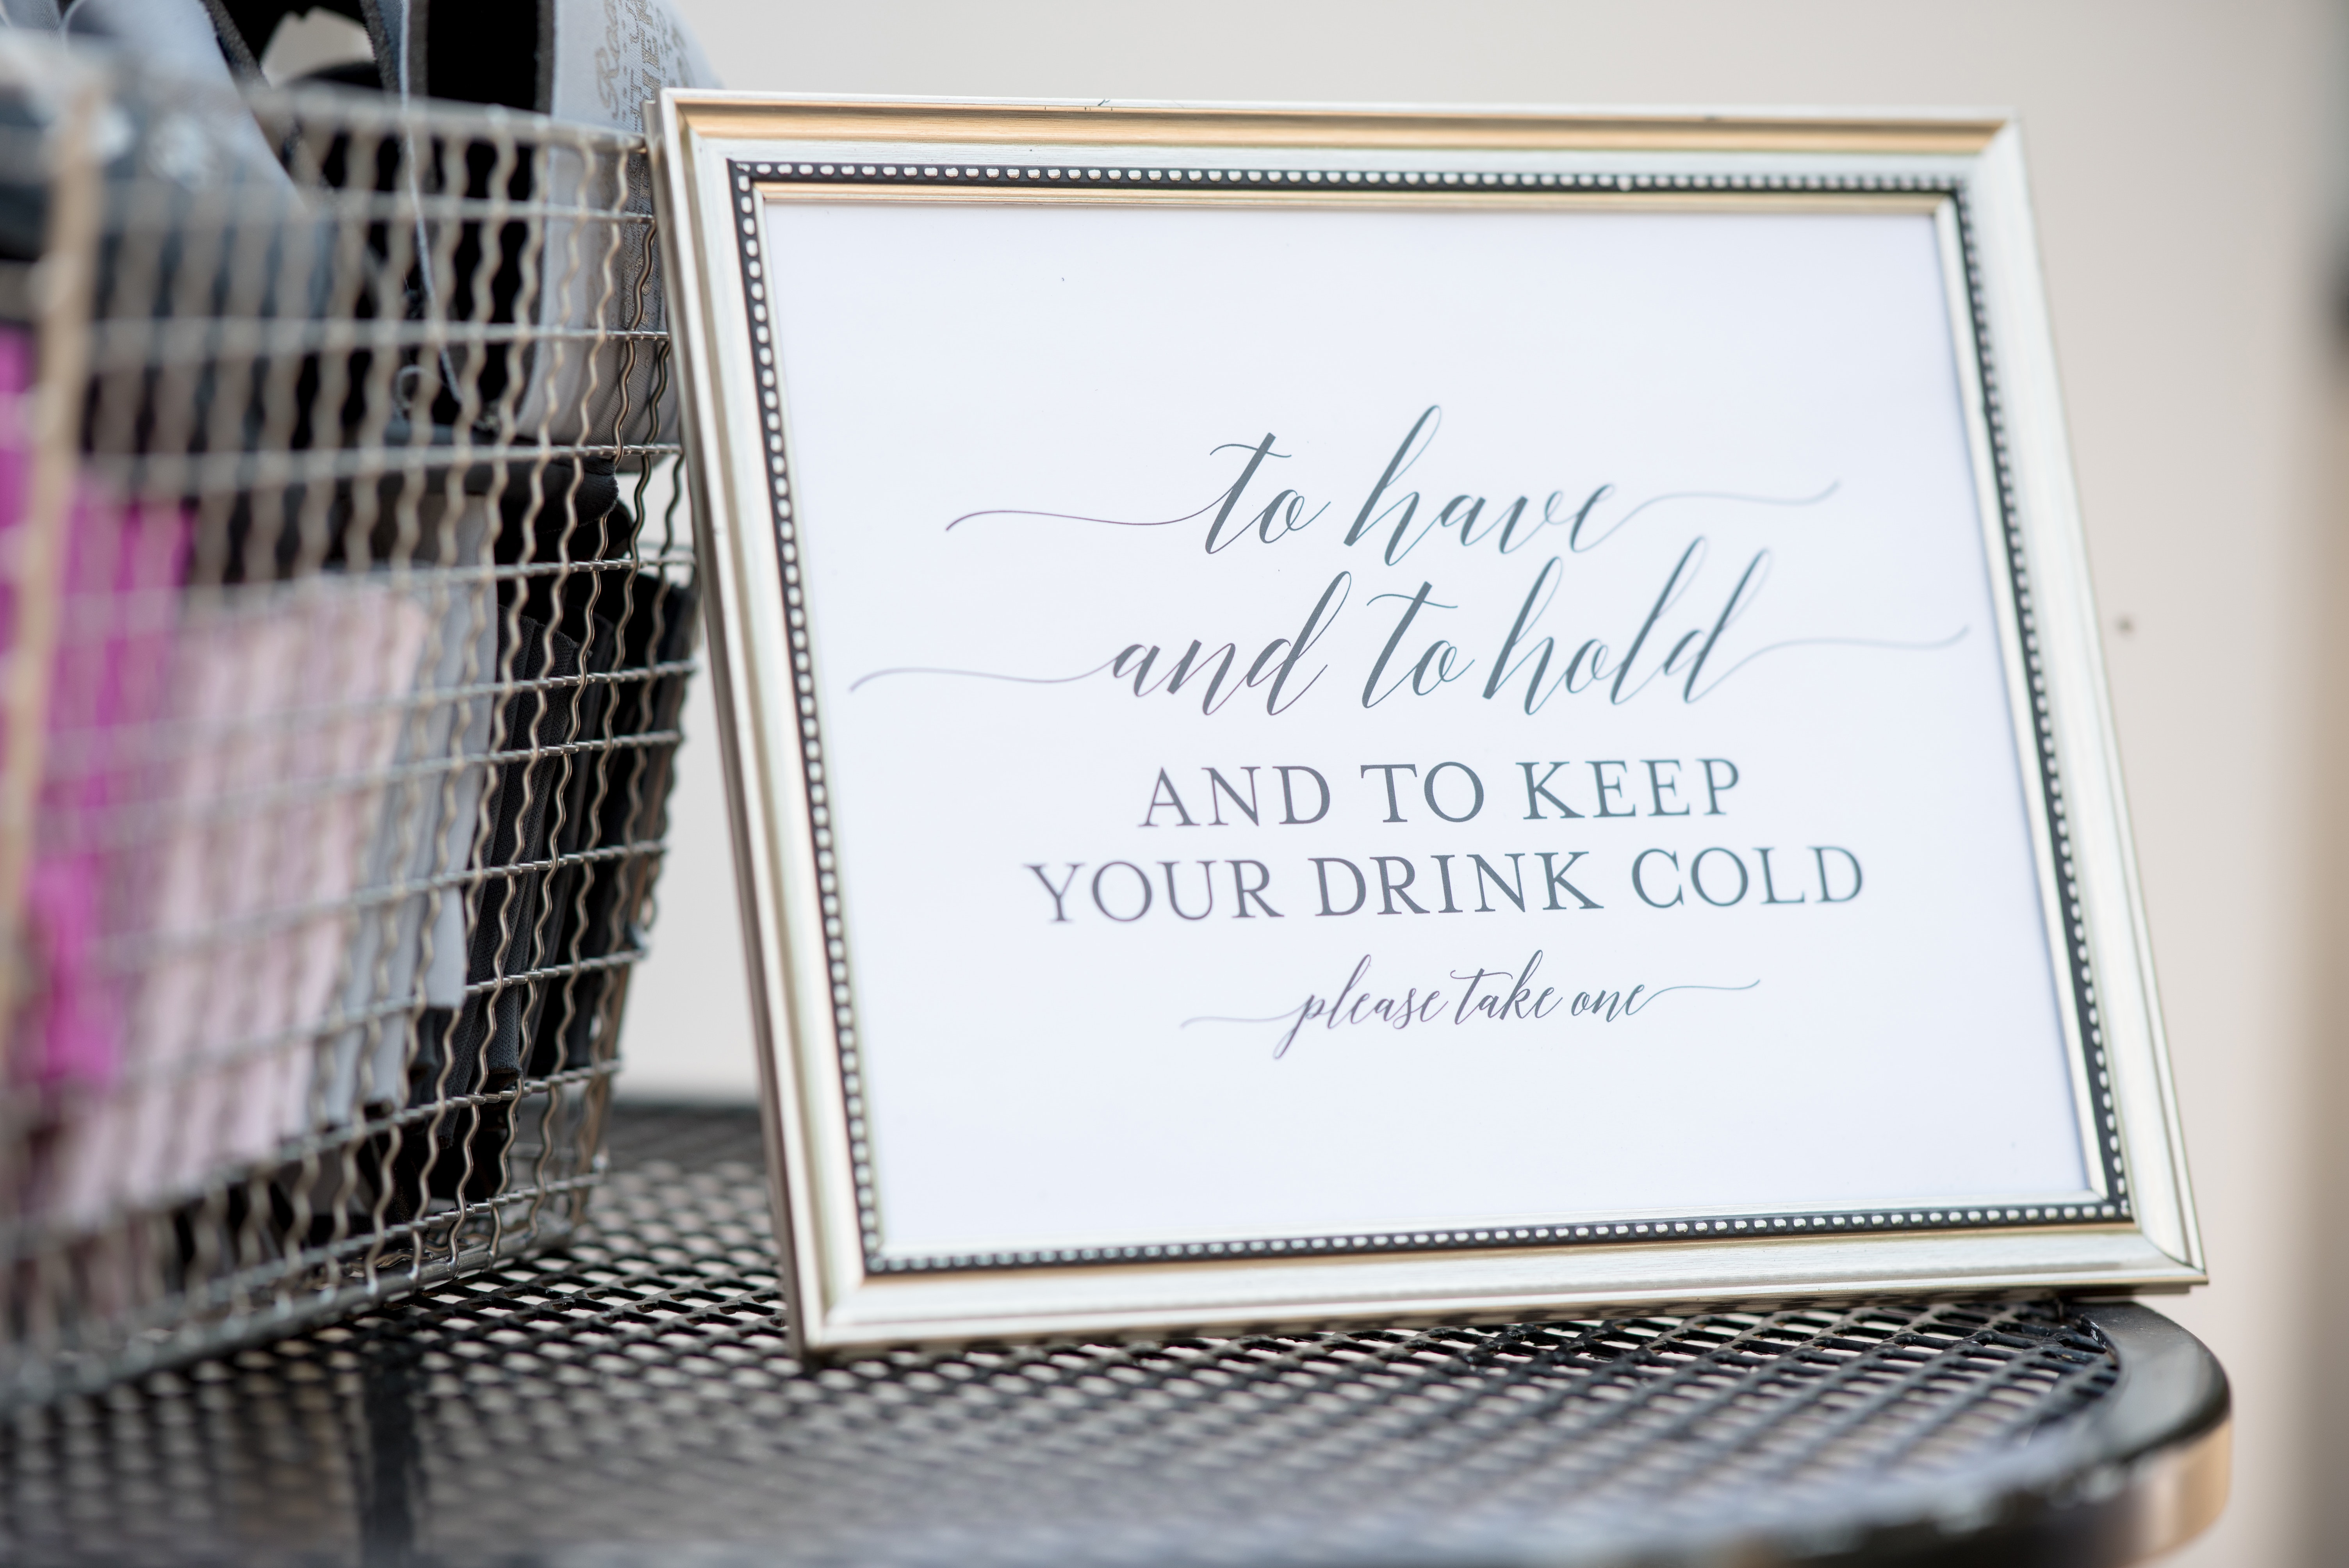
pink, text, font, calligraphy, room, art, party supply, party, baby shower